Serge Aurier

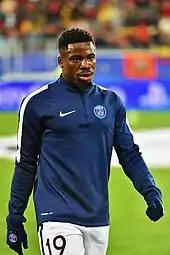
Aurier playing for Paris Saint-Germain in 2015

On 23 July 2014, Aurier joined Paris Saint-Germain on a season-long loan with an option for the Parisian club to purchase outright. His move to PSG was believed to be as a replacement for incumbent right back Christophe Jallet. Upon moving to PSG, Aurier stated he had no concern over his first-team chances, despite facing competition from Gregory van der Wiel, who also plays primarily as a right back.